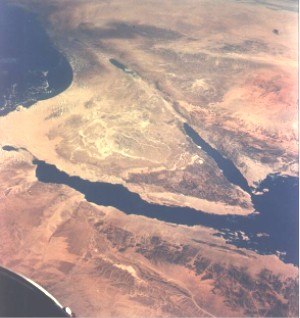
Jordandalen
Den nordlige del af Riftdalen. Sinai-halvøen er i midten, og Dødehavet og Jordanfloden øverst
Jordandalen er en forlænget fordybning af Riftdalen, lokaliseret i Israel og Jordan samt på Vestbredden og Golanhøjderne. Den geografiske region inkluderer Jordan-floden, Huladalen, Genesaretsøen og Dødehavet, det laveste landområde på Jorden.